Sangili (2019 film)

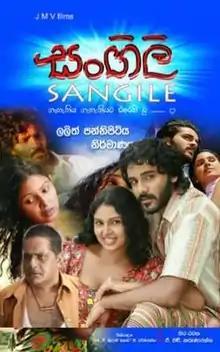

Sangile is a 2019 Sri Lankan drama film directed by Lalith Pannipitiya and co-produced by G. Dharmarathna and K.G. Shirani Dias for JMV Films. It stars Dulani Anuradha and Saranga Disasekara in lead roles along with Sanath Gunathilake and Veena Jayakody. Music composed by Saman Panapitiya. It is the 1320th Sri Lankan film in the Sinhalese cinema.